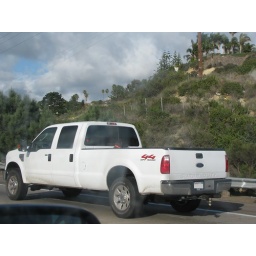
We spotted a dog hitching a ride in the back of a truck. It didn't look happy.